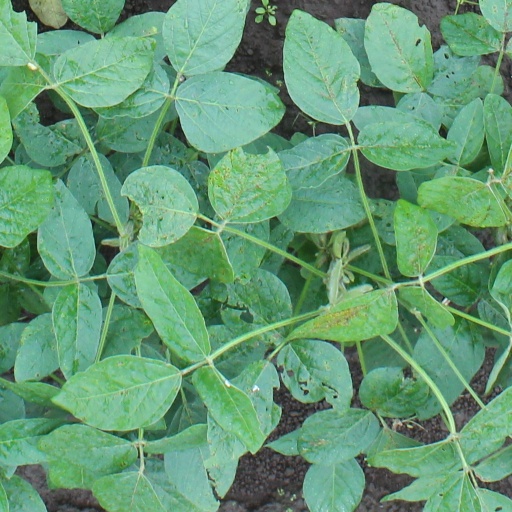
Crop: soybean